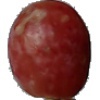
Label: Grape Pink 1